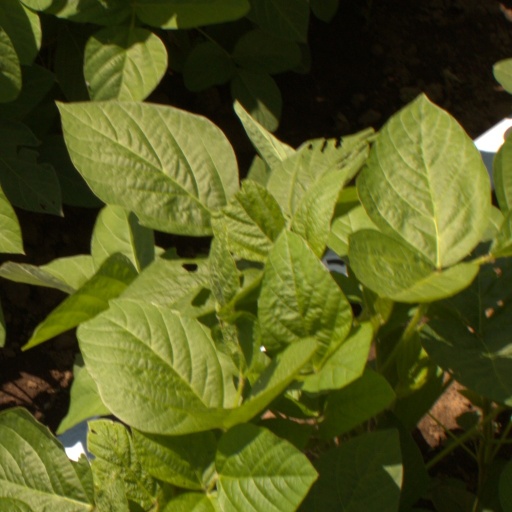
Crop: soybean